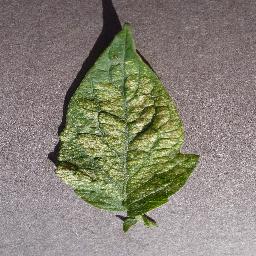
Label: Tomato___Spider_mites Two-spotted_spider_mite